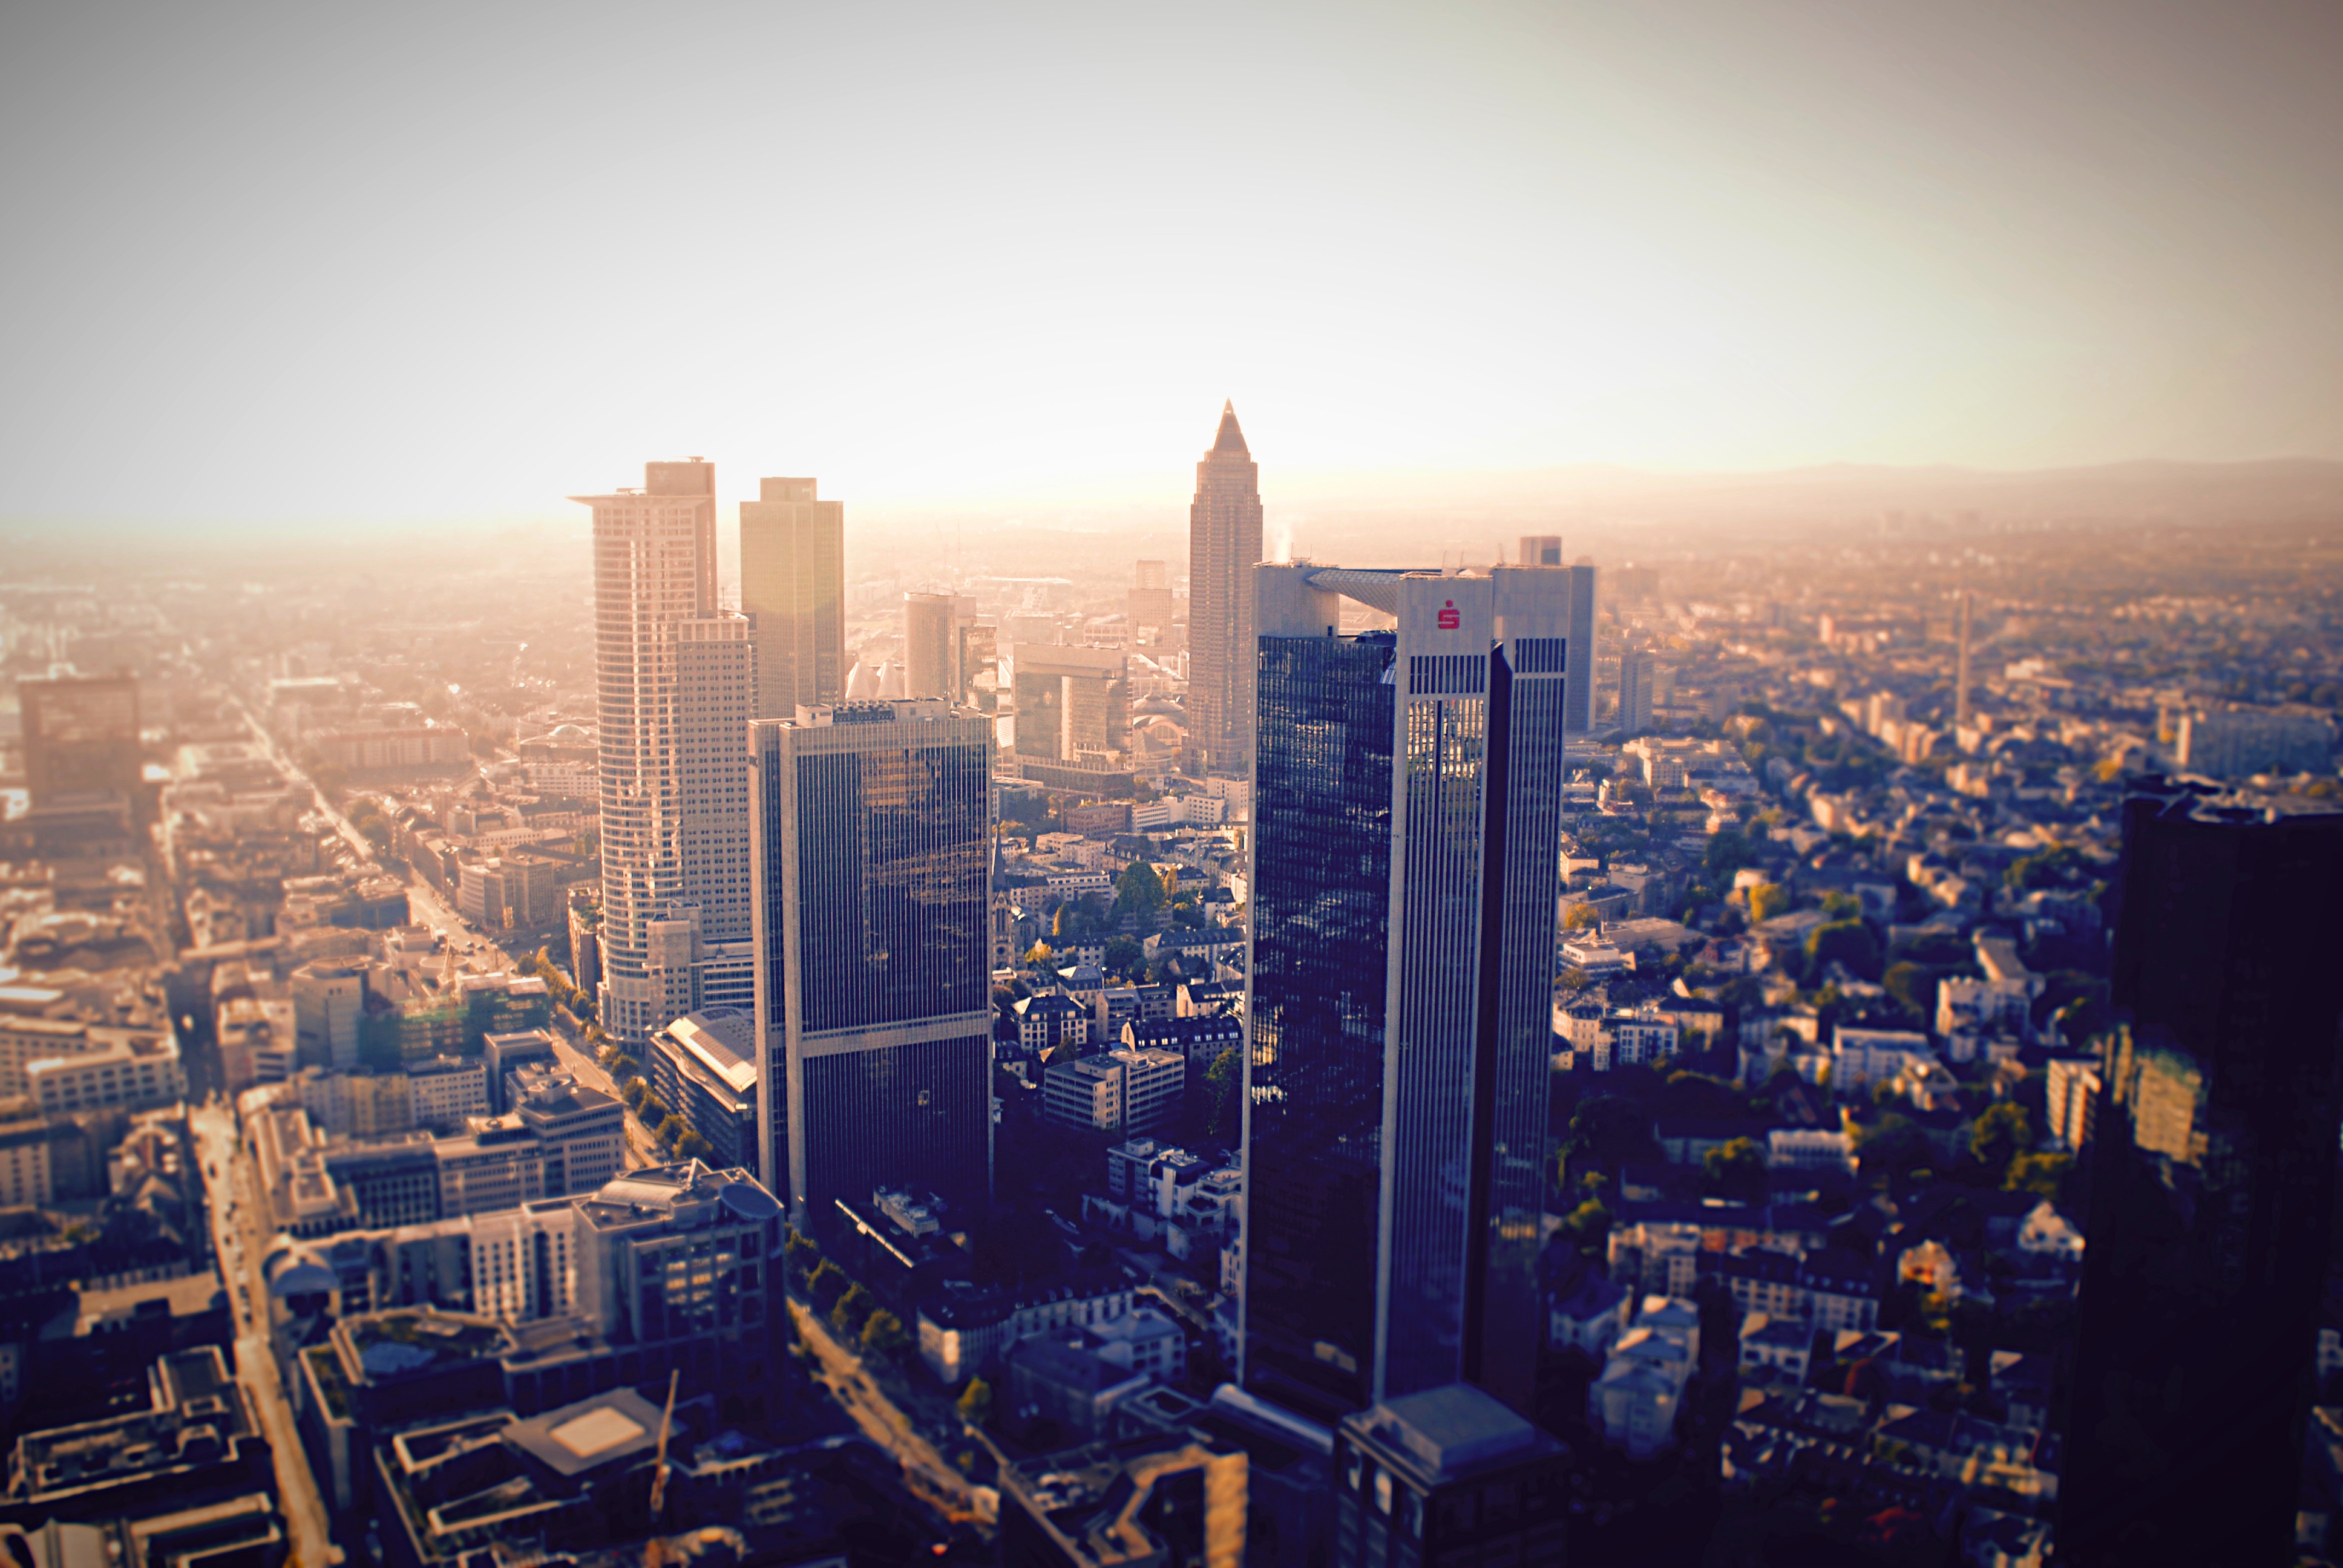
horizon, sunset, skyline, night, city, skyscraper, cityscape, panorama, downtown, dusk, evening, skyscrapers, buildings, germany, beautiful, frankfurt, metropolis, urban area, eerie sunset, geographical feature, human settlement, atmosphere of earth, metropolitan area